Chorlton-cum-Hardy

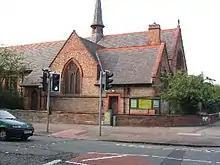
St Werburgh's Church, Wilbraham Road

Southern Cemetery at its opening was the largest municipal cemetery in the United Kingdom and contains many notable burials, including industrialist John Rylands and broadcaster and music impresario Tony Wilson. The burial ground originally occupied of land that cost Manchester Corporation £38,340 in 1872. Its cemetery buildings were designed by architect H J Paull and its layout is attributed to the city surveyor, James Gascoigne Lynde. The cemetery opened on 9 October 1879 and had mortuary chapels for Anglicans, Nonconformists, and Roman Catholics linked by an elliptical drive and a Jewish chapel at the west corner of the site. The original cemetery is registered by English Heritage in the Register of Historic Parks and Gardens for its historic interest and the mortuary chapels and other structures are listed buildings.